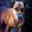
Label: dog